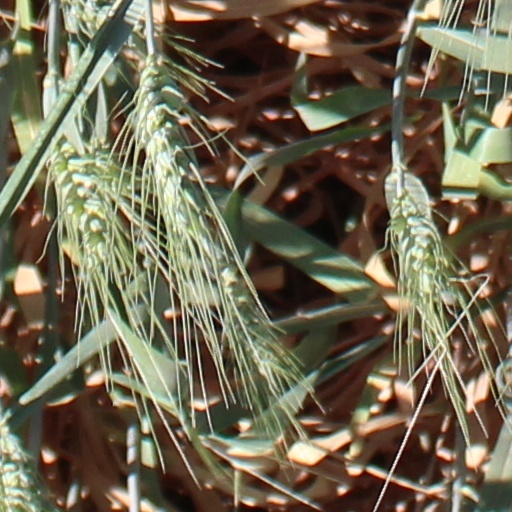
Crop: wheat